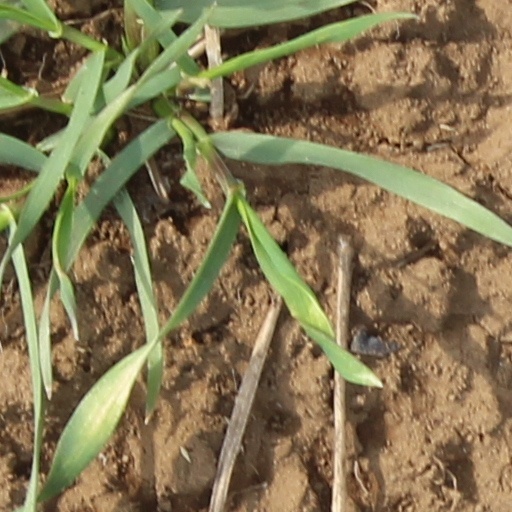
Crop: wheat